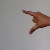
The image shows a hand gesture representing the letter 'Z' in Indian Sign Language.